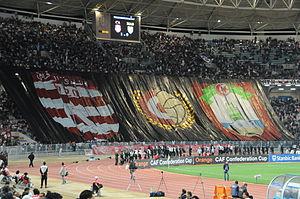
Match de la ligue d'Afrique de Football entre le CA tunisien et le MAS marocain de Fès.
Le Club africain ou Club Africain selon l'usage tunisien est un club de football tunisien basé à Tunis. Le club est l'une des sections fondatrices du club omnisports homonyme, le Club africain, fondé en 1920 dans le quartier de Bab Jedid. Connu sous le surnom d'Al Ifriki, l'équipe de football première évolue en championnat de Tunisie.
Les supporters du Club africain encouragent et soutiennent le club de football tunisien du Club africain, l'un des principaux clubs du pays. Les supporters du club sont originaires de toute la région de Tunis.